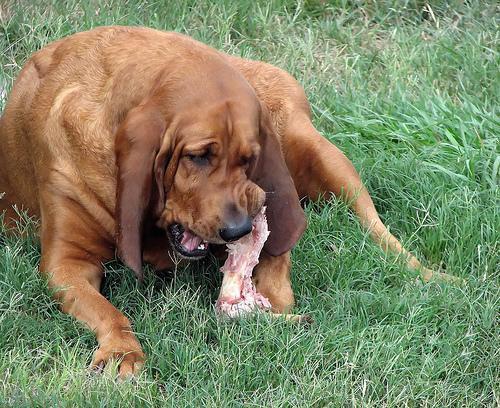
bloodhound